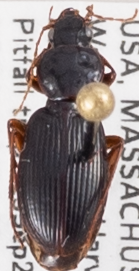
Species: Synuchus impunctatus
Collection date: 2021-09-15
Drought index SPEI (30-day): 1.45
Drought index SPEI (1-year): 0.63
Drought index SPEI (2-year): -0.128